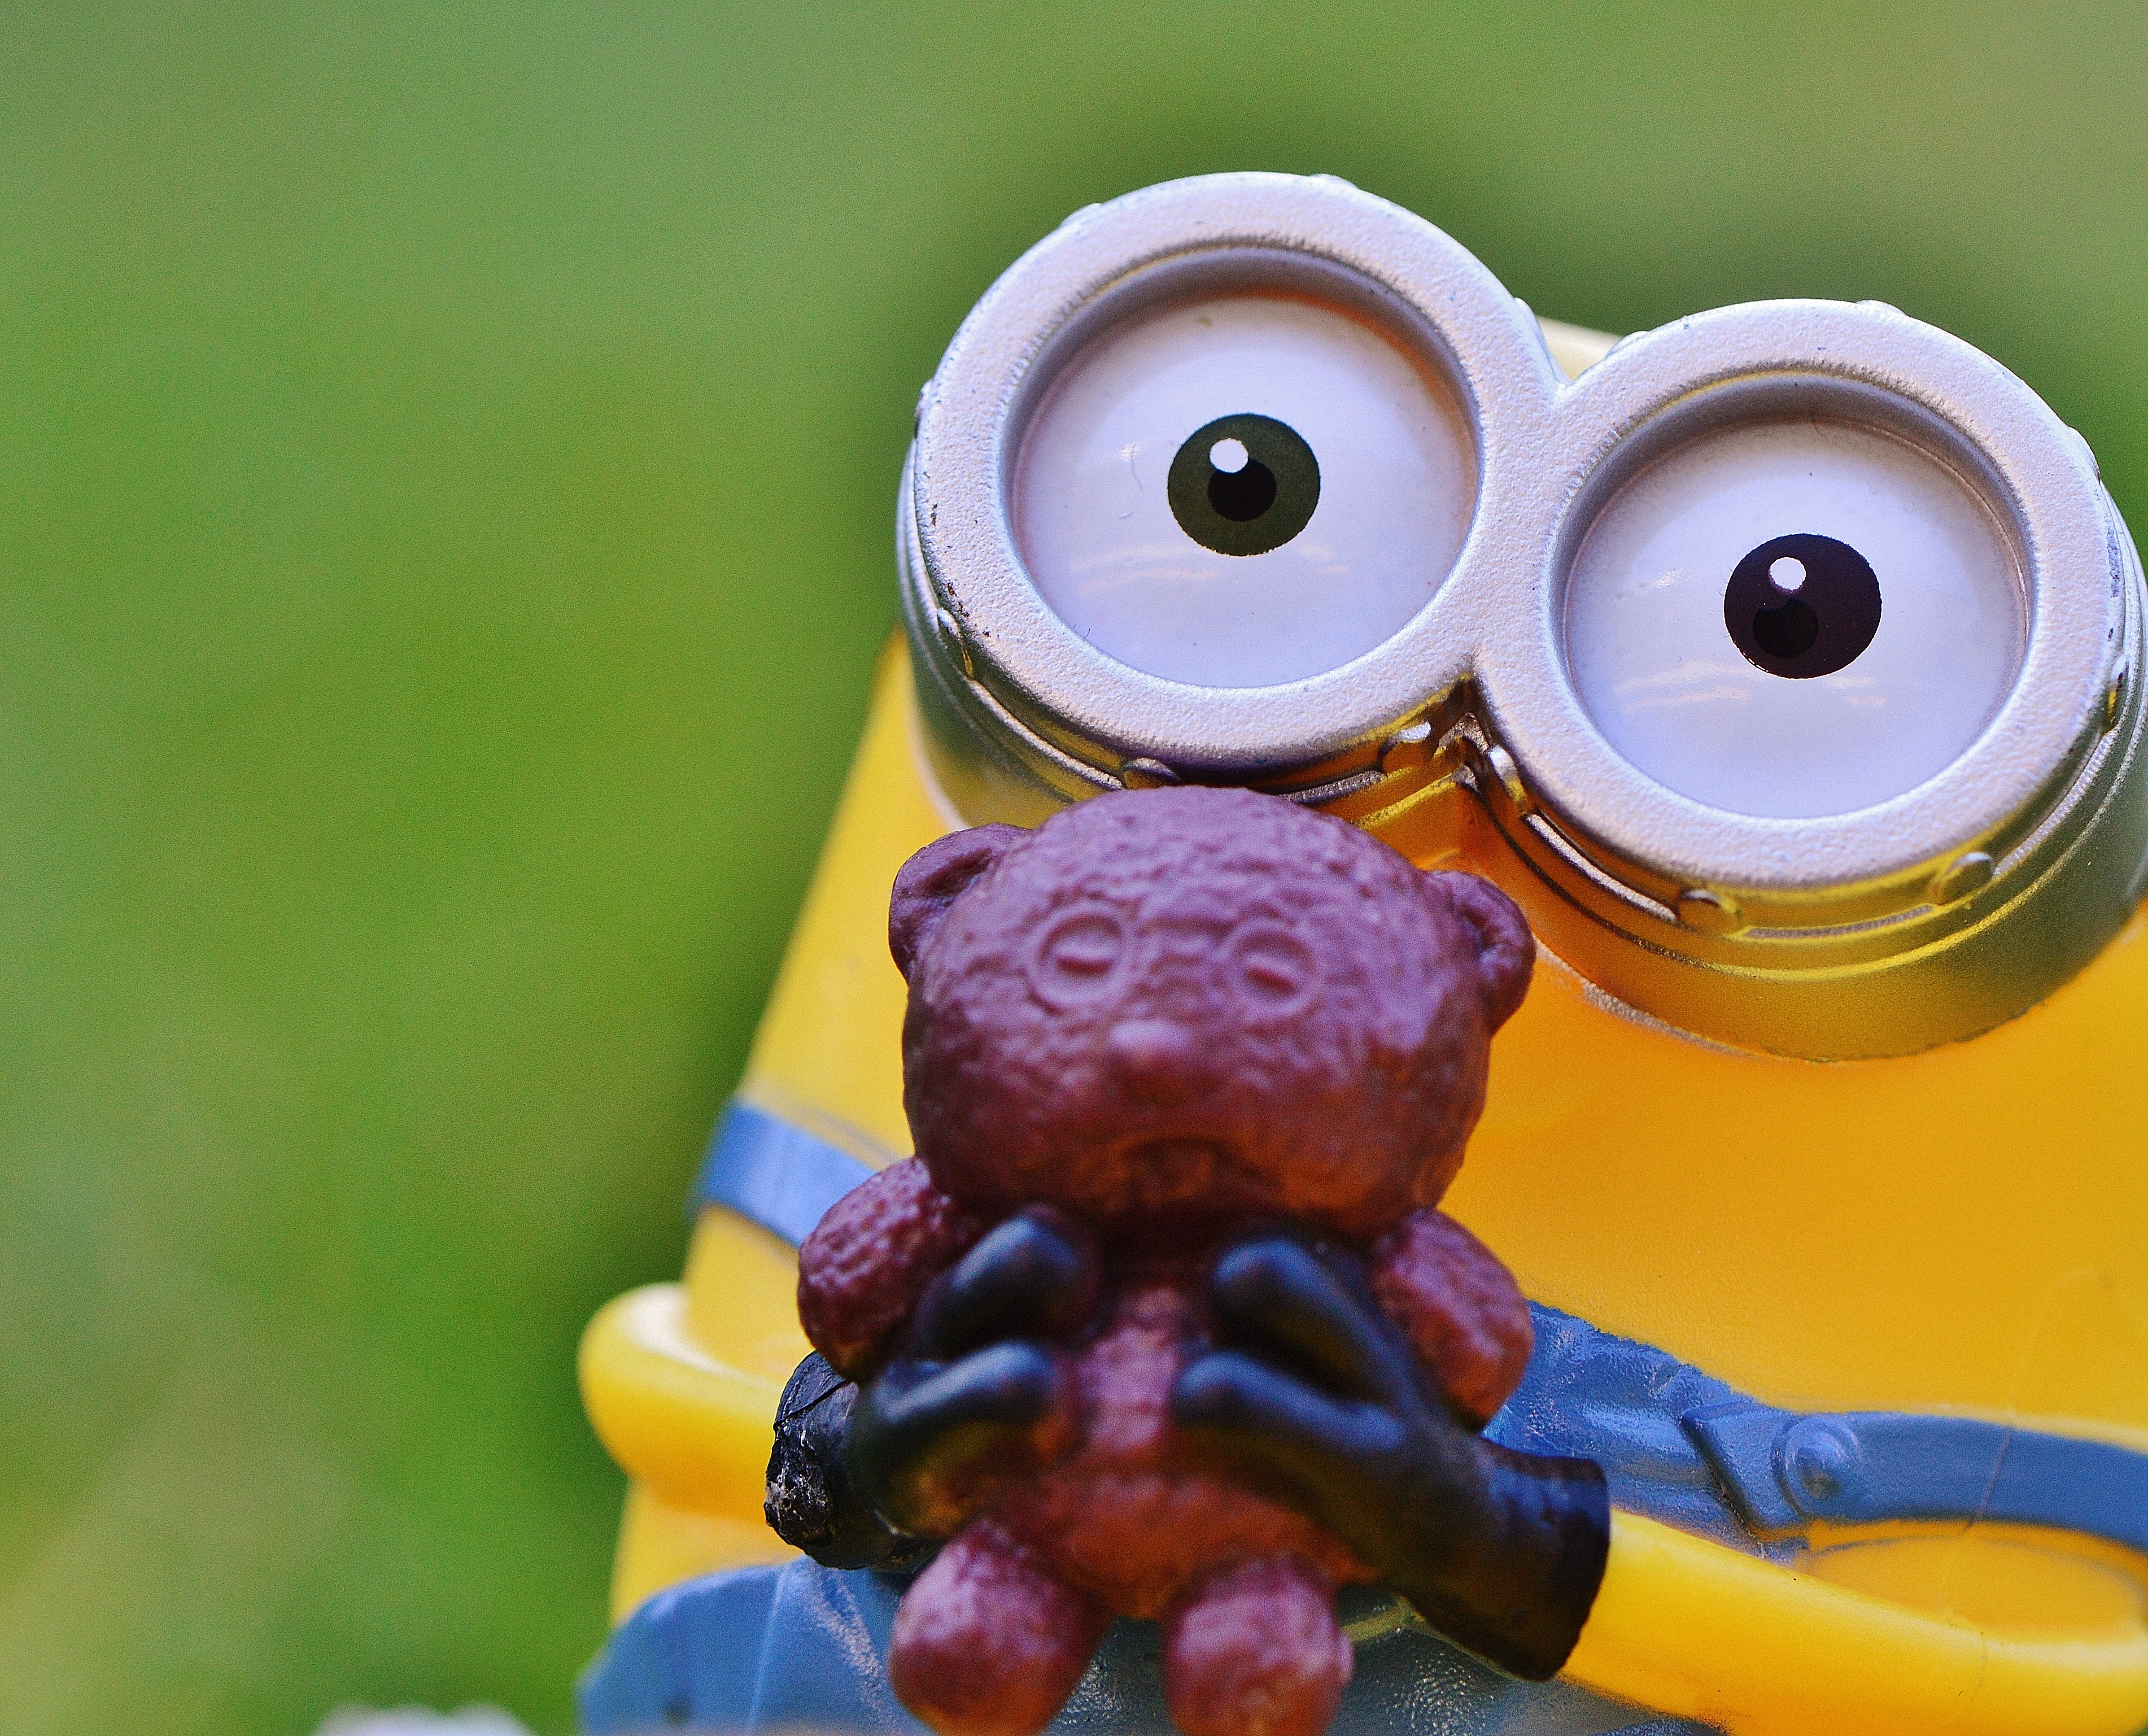
flower, food, produce, color, yellow, children, figure, eye, toys, funny, organ, minions, macro photography